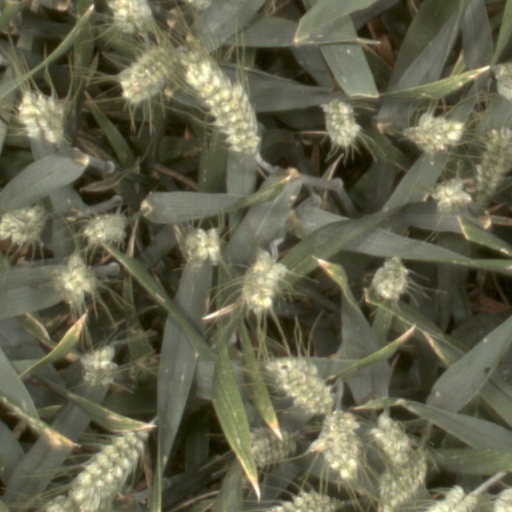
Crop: wheat